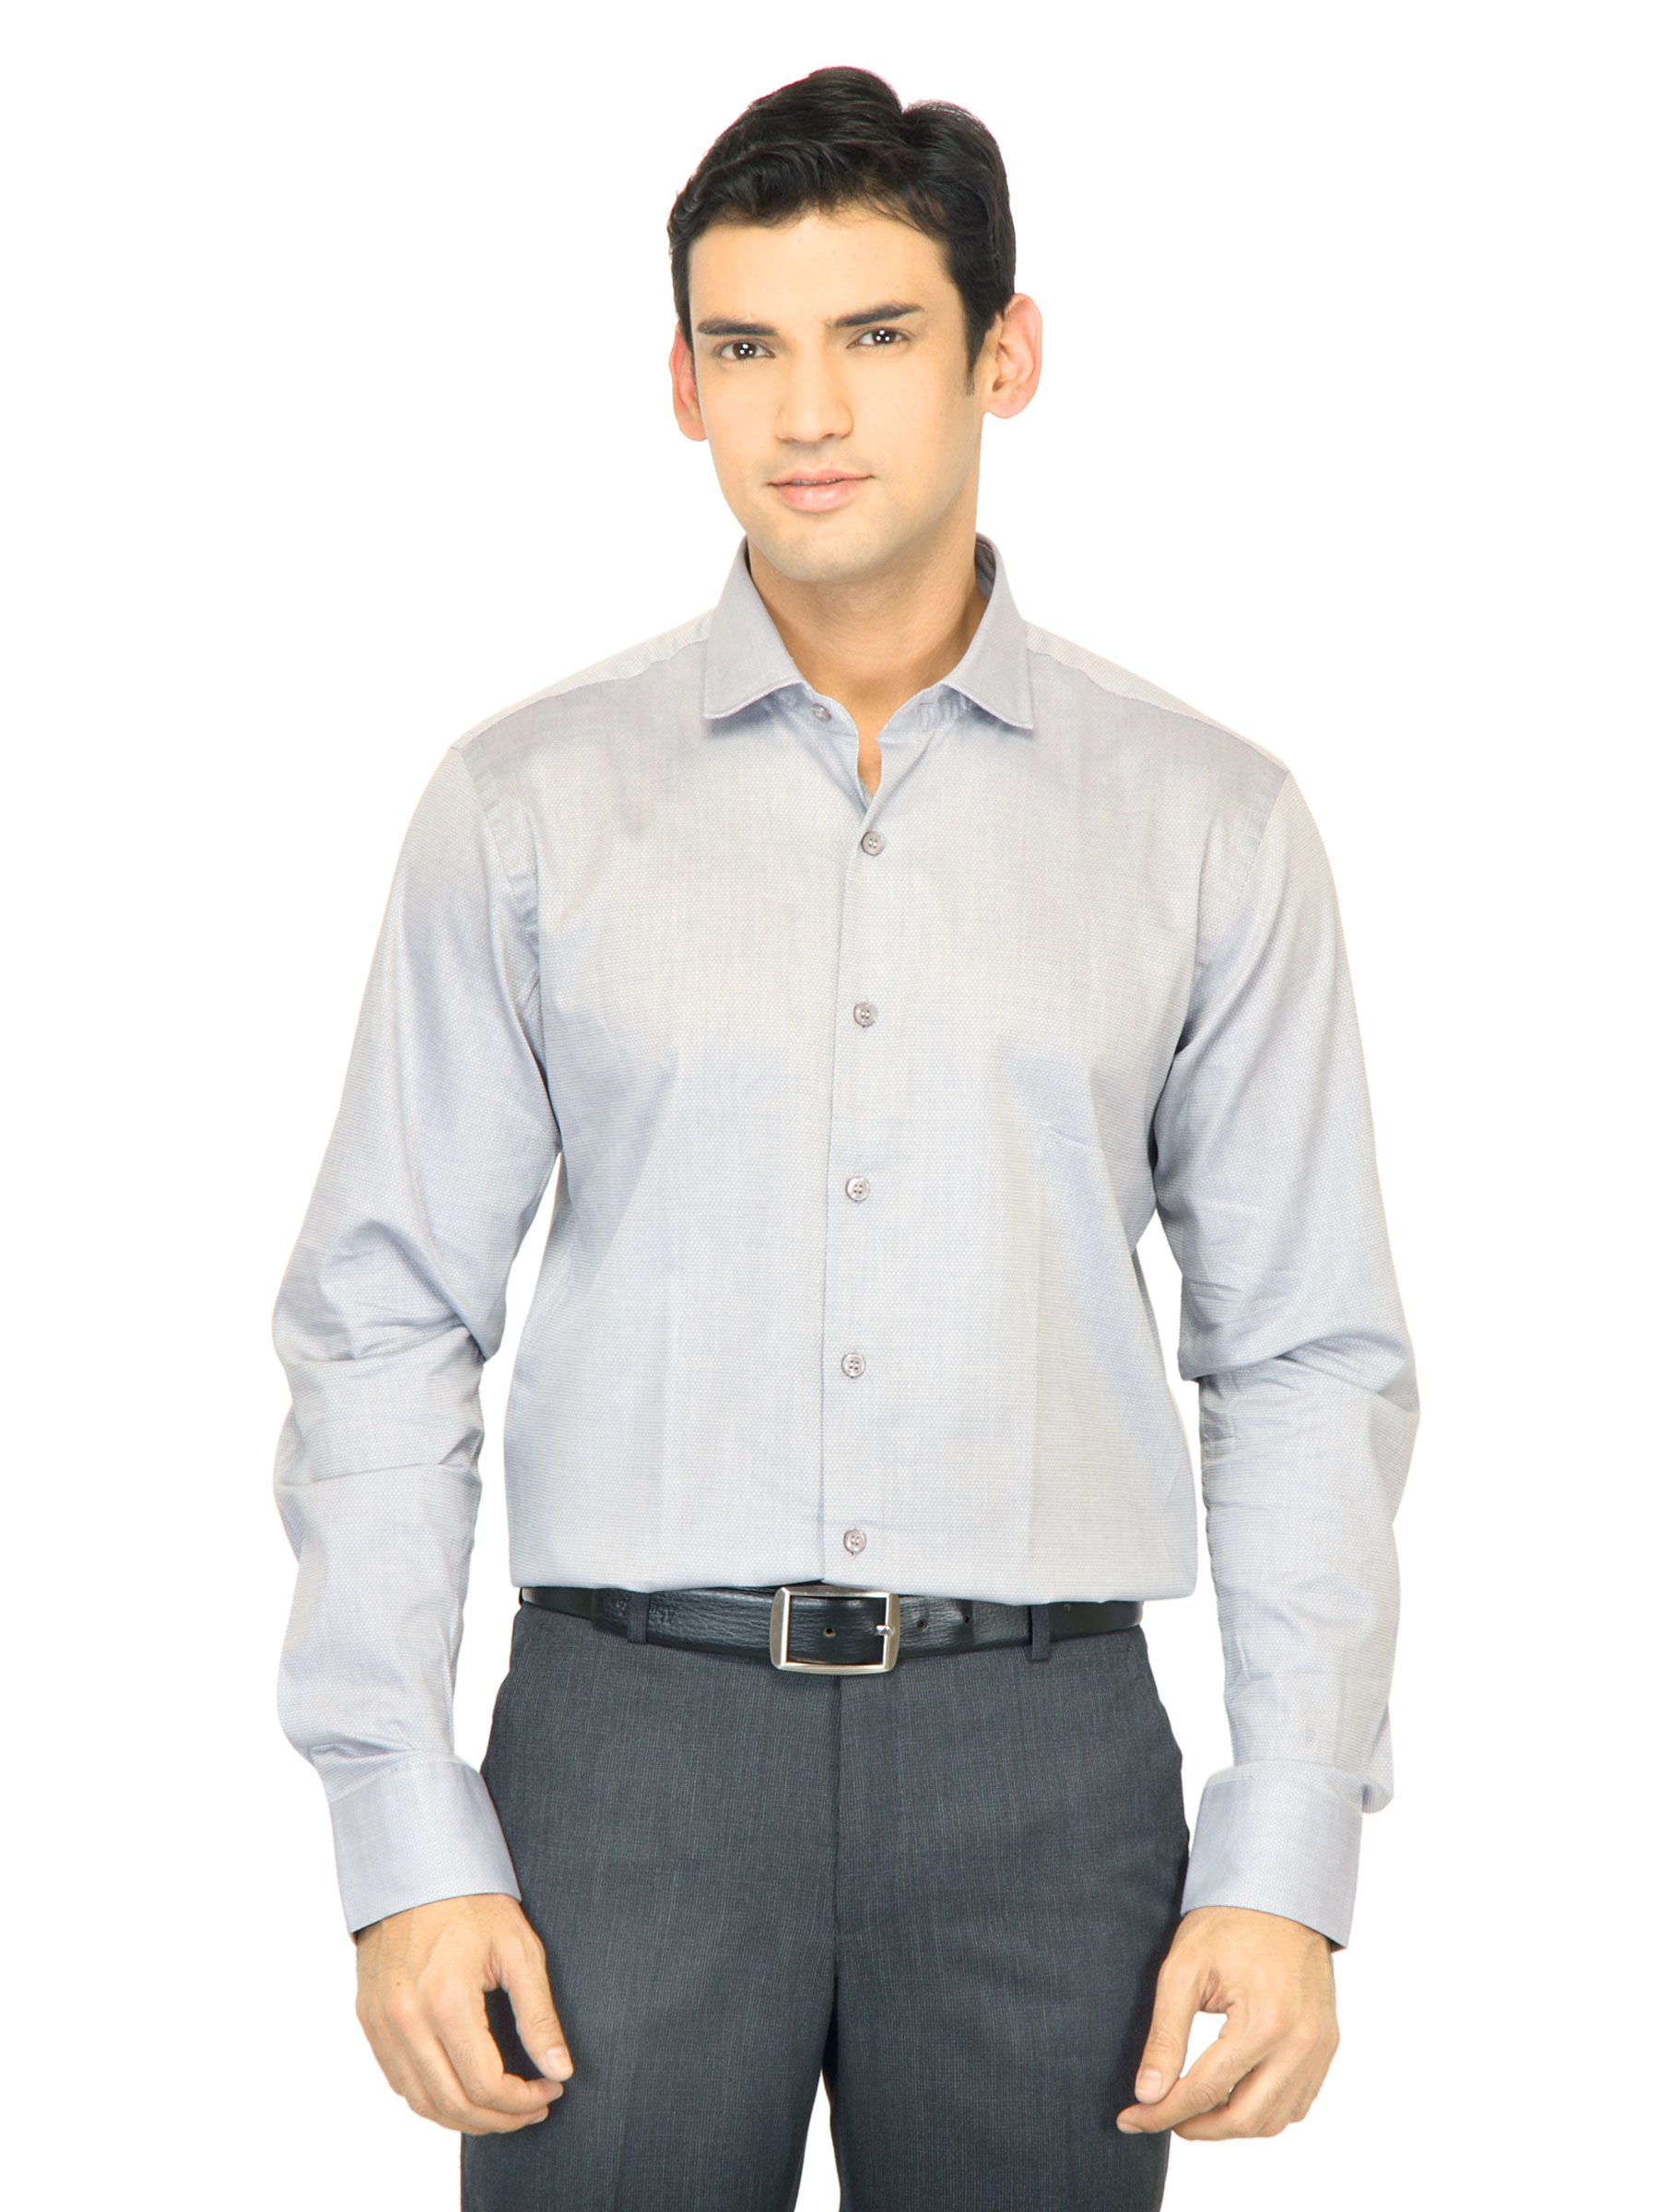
United Colors of Benetton Men Solid Grey Shirt
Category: Apparel / Topwear / Shirts
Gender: Men
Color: Grey
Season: Fall 2011
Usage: Casual